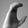
ASL letter: C